Alice Roosevelt Longworth

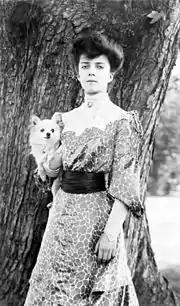
Alice Roosevelt in 1902 with her dog, Leo, a long-haired Chihuahua. She was also given a Pekingese named Manchu, by the Chinese Empress Dowager Cixi in 1905.

Once, a White House visitor commented on Alice's frequent incursions into the president's office, often to offer political advice. The exhausted president commented to his friend, author Owen Wister, after she had interrupted their conversation for the third time and he threatened to throw her "out the window," "I can either run the country or I can attend to Alice, but I cannot possibly do both."